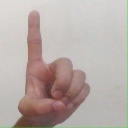
अक्षर: ड